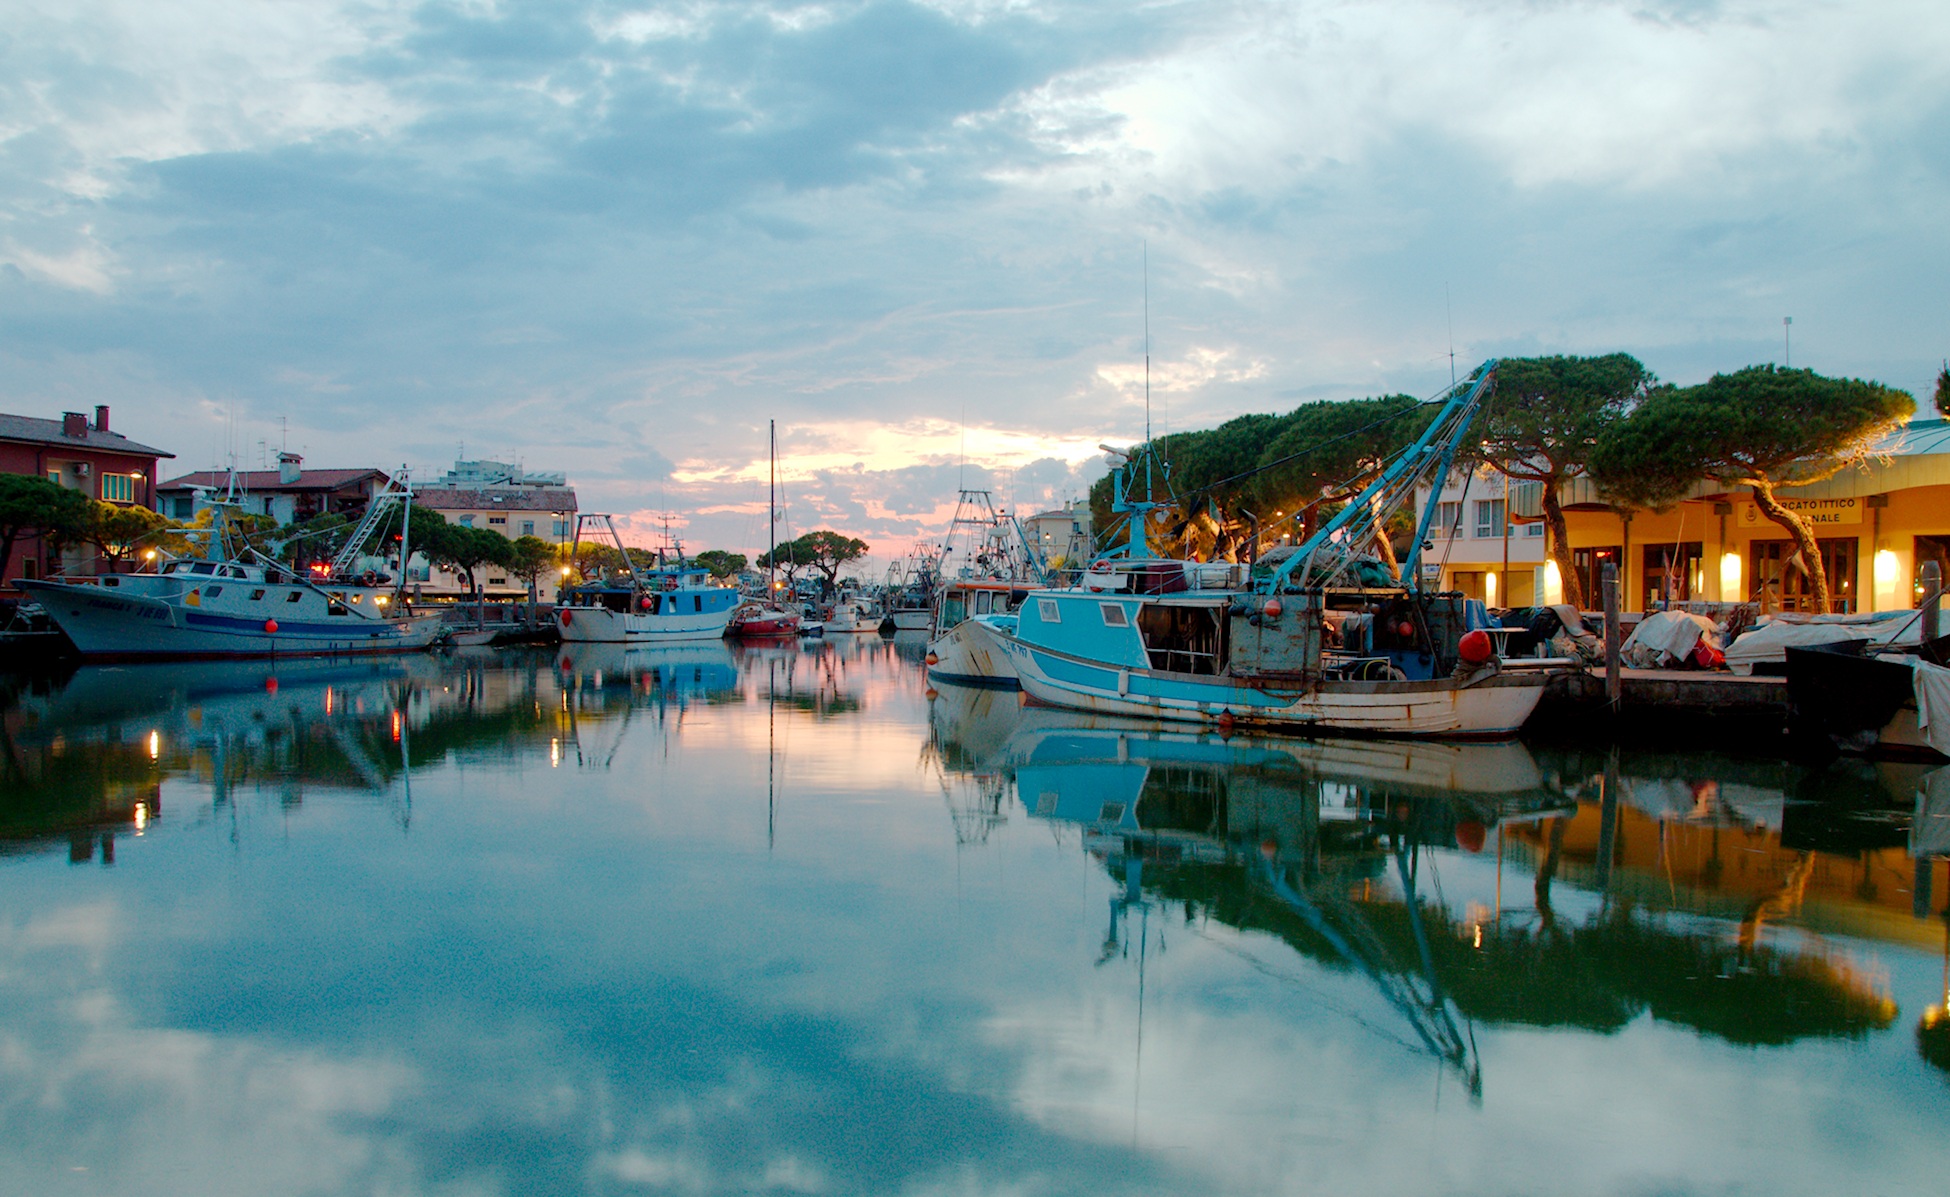
sea, sunset, boat, town, vacation, reflection, vehicle, bay, italy, harbor, venice, marina, tourism, waterway, resort, boats, porto, caorle